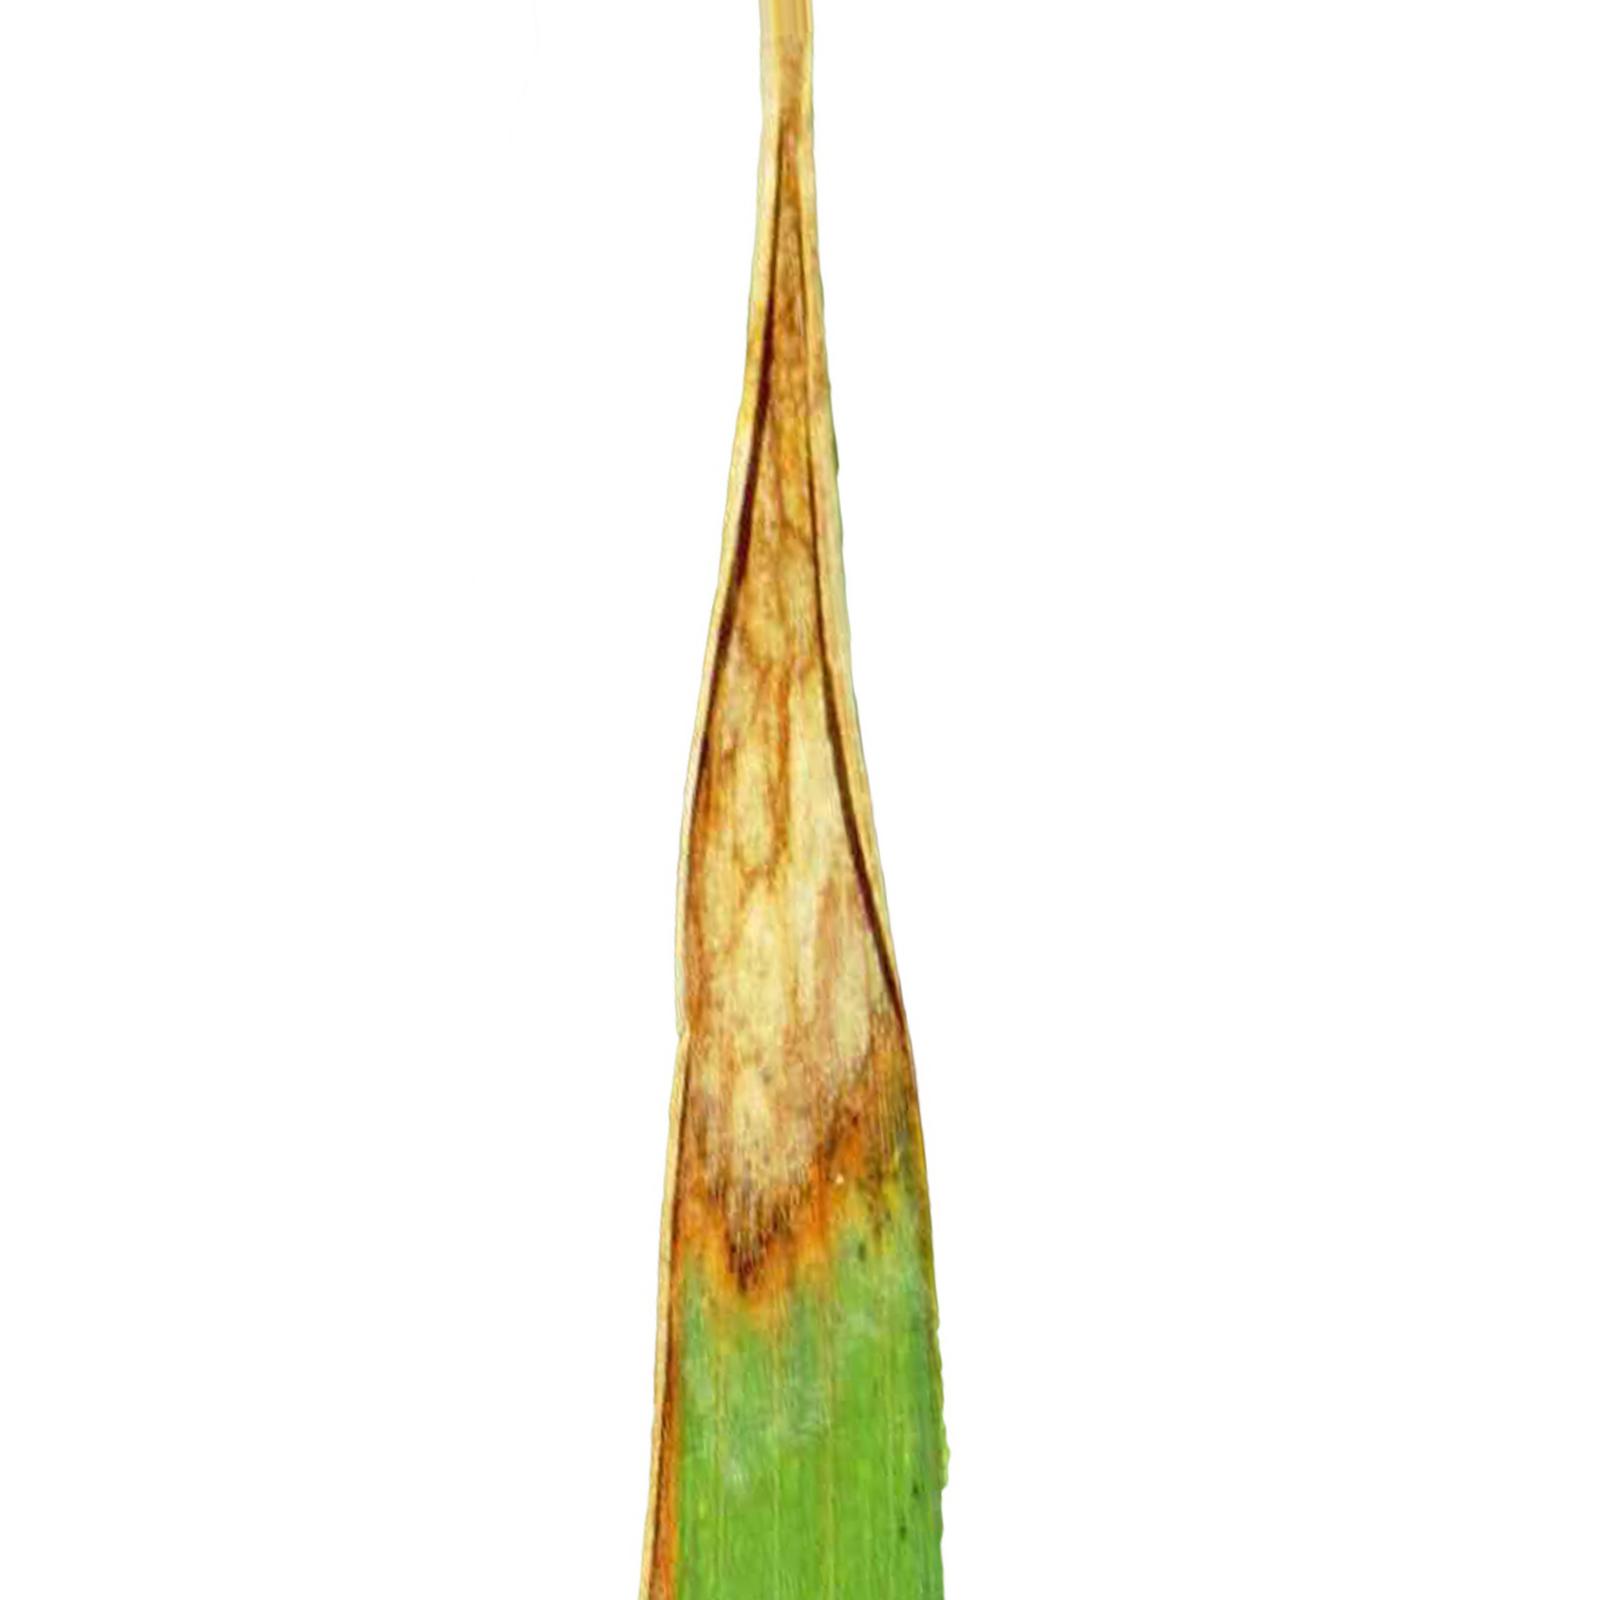
Nhãn: Bệnh Cháy lá ( Leaf scald )